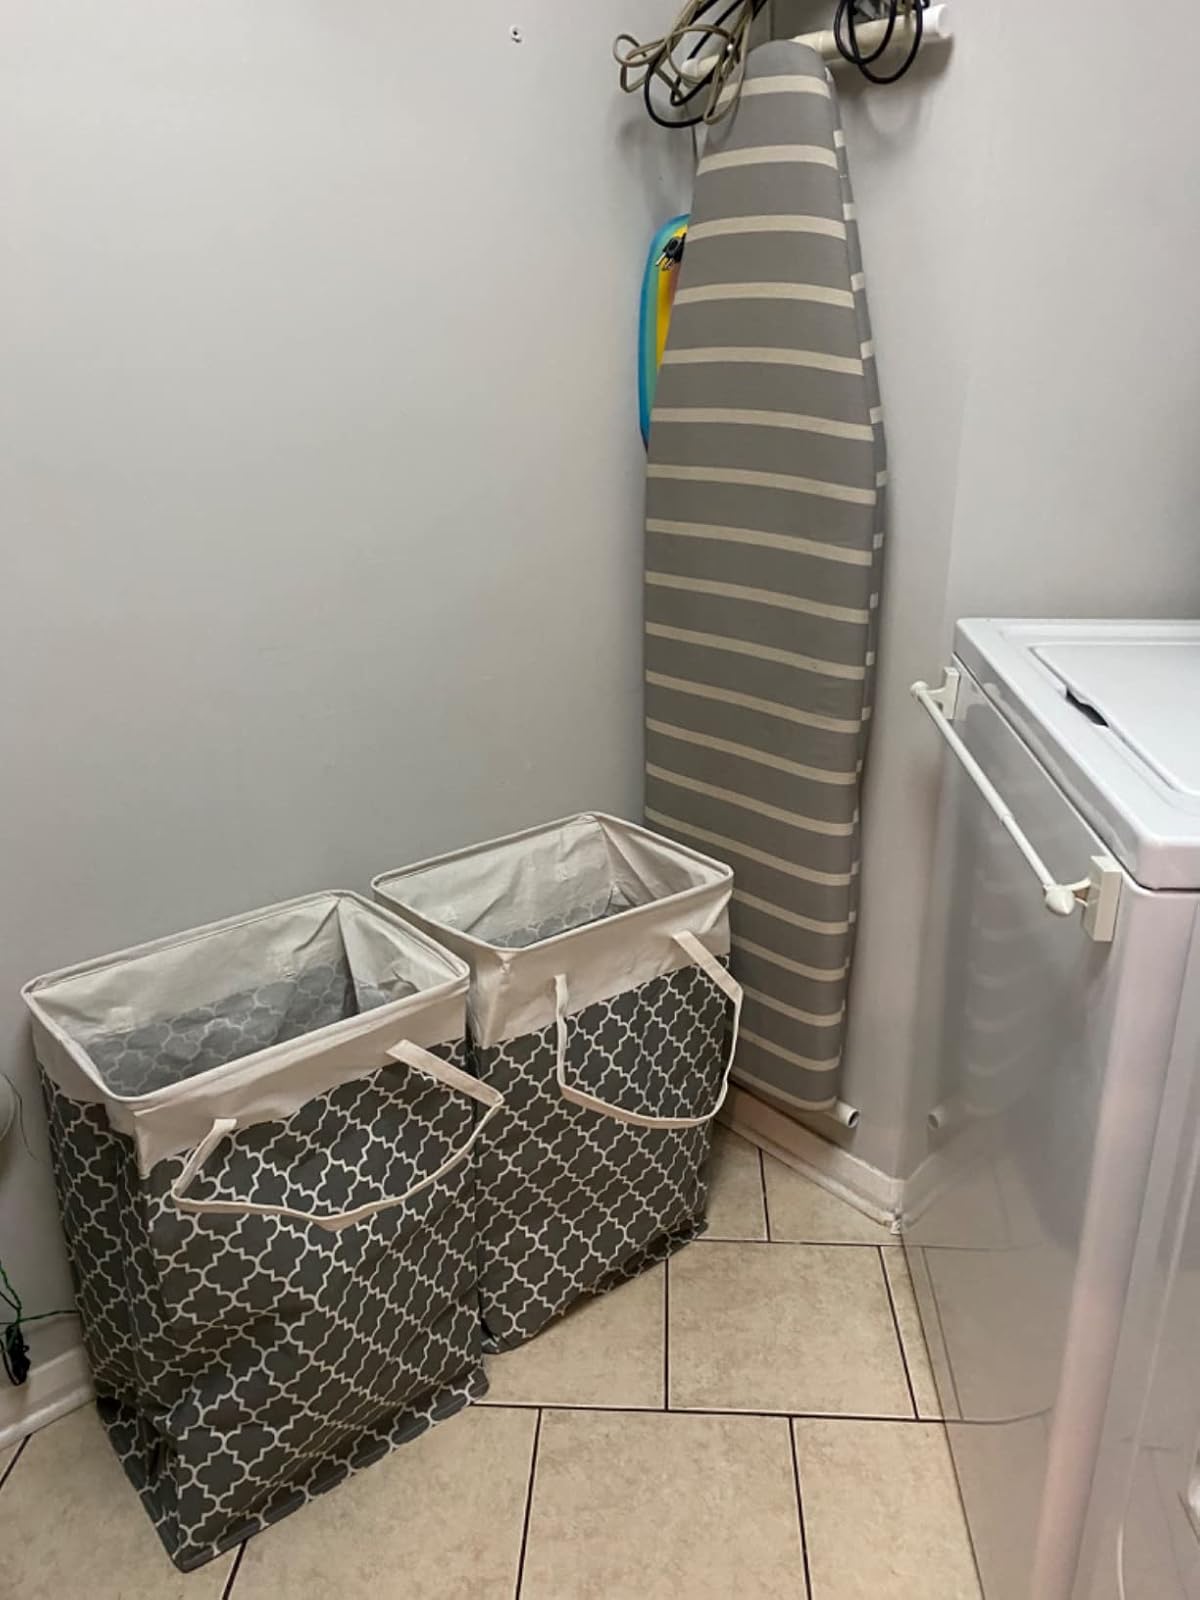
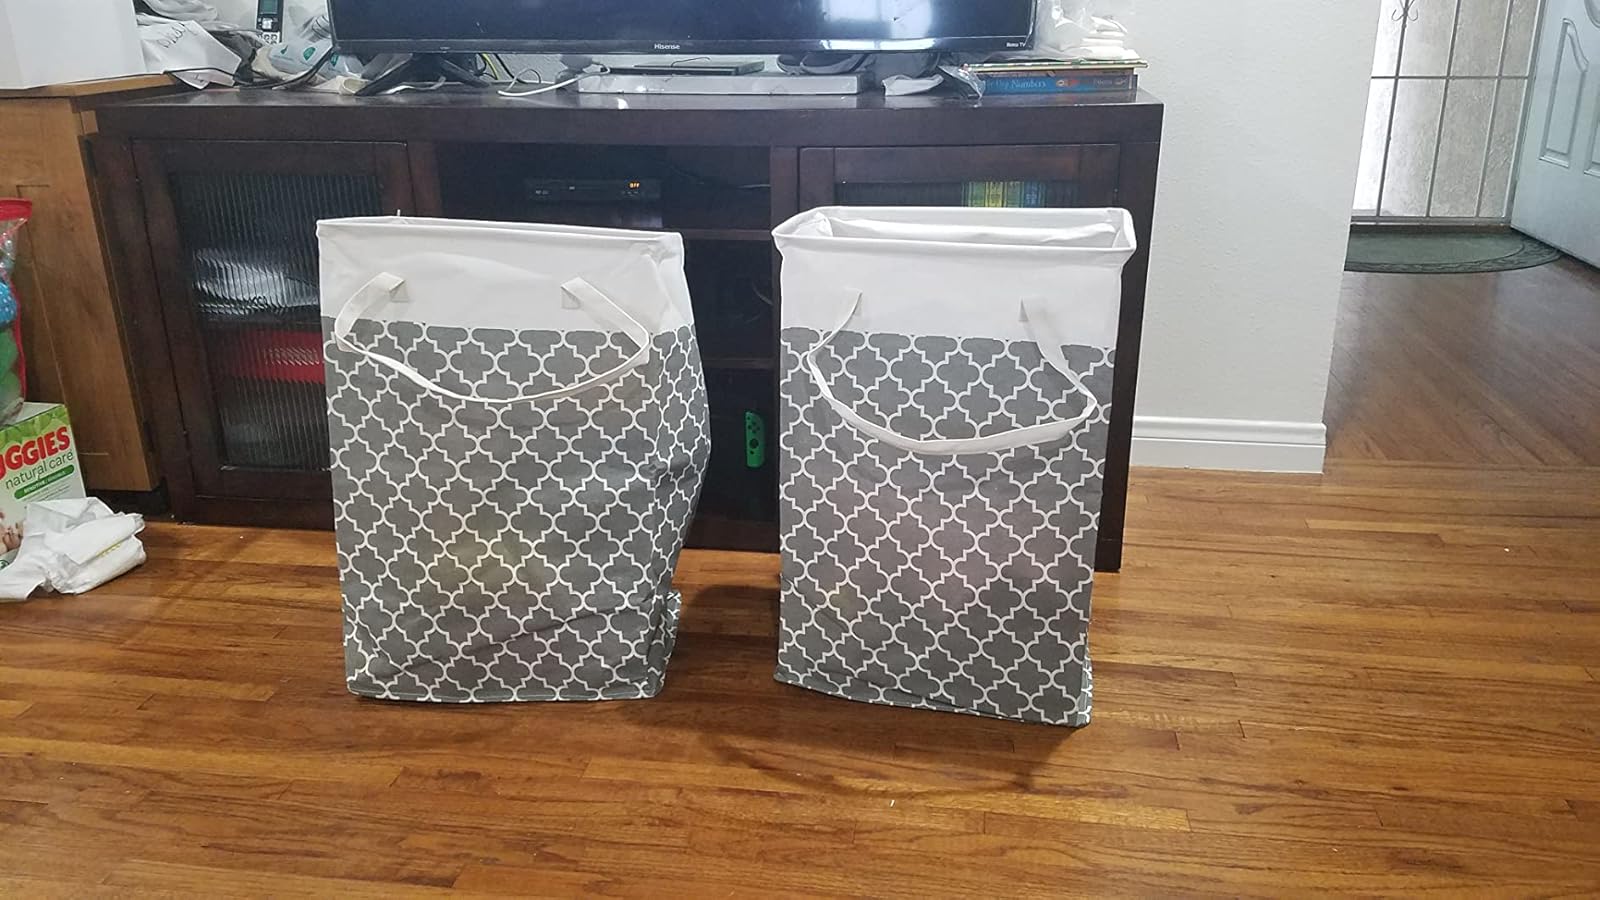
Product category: items_hamper
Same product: yes